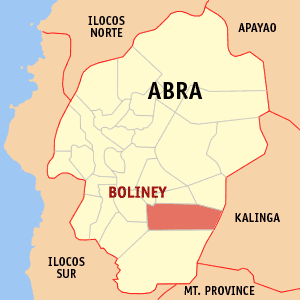
Boliney est une municipalité située dans la province d'Abra, aux Philippines.